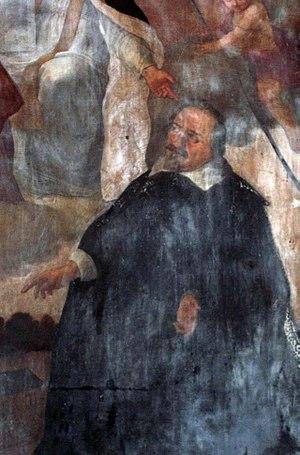
Santino Solari, né en 1576 à Verna en Lombardie et mort le 10 avril 1646 à Salzbourg, est un architecte et sculpteur dans la tradition des maestri comacini italiens, l'un des bâtisseurs qui ont introduit l'art du maniérisme dans l'espace de l'Autriche actuelle.